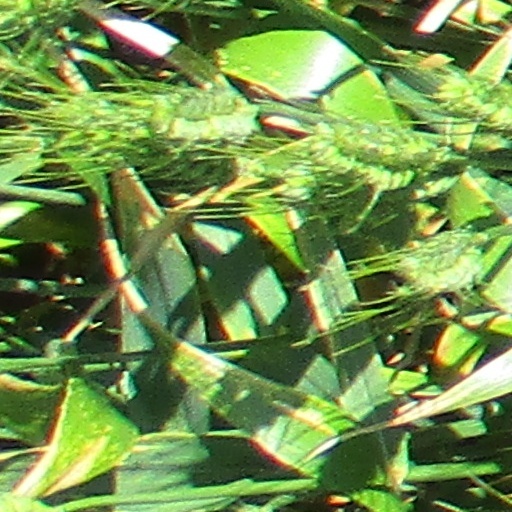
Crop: wheat